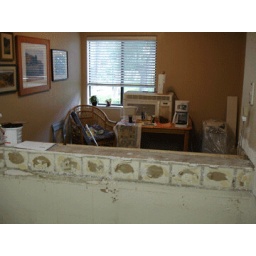
A view from the kitchen to the microwave and all important coffee maker in the diving room.